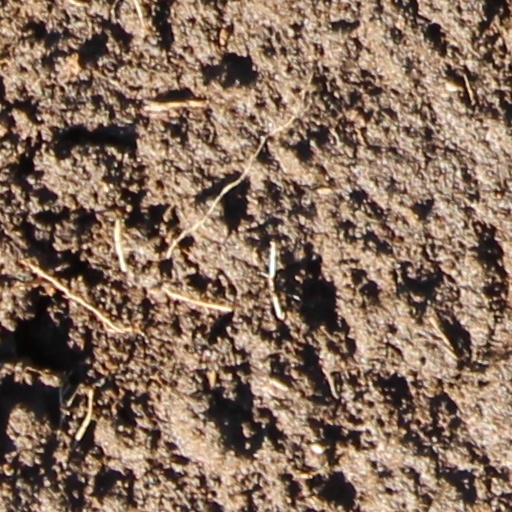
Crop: wheat